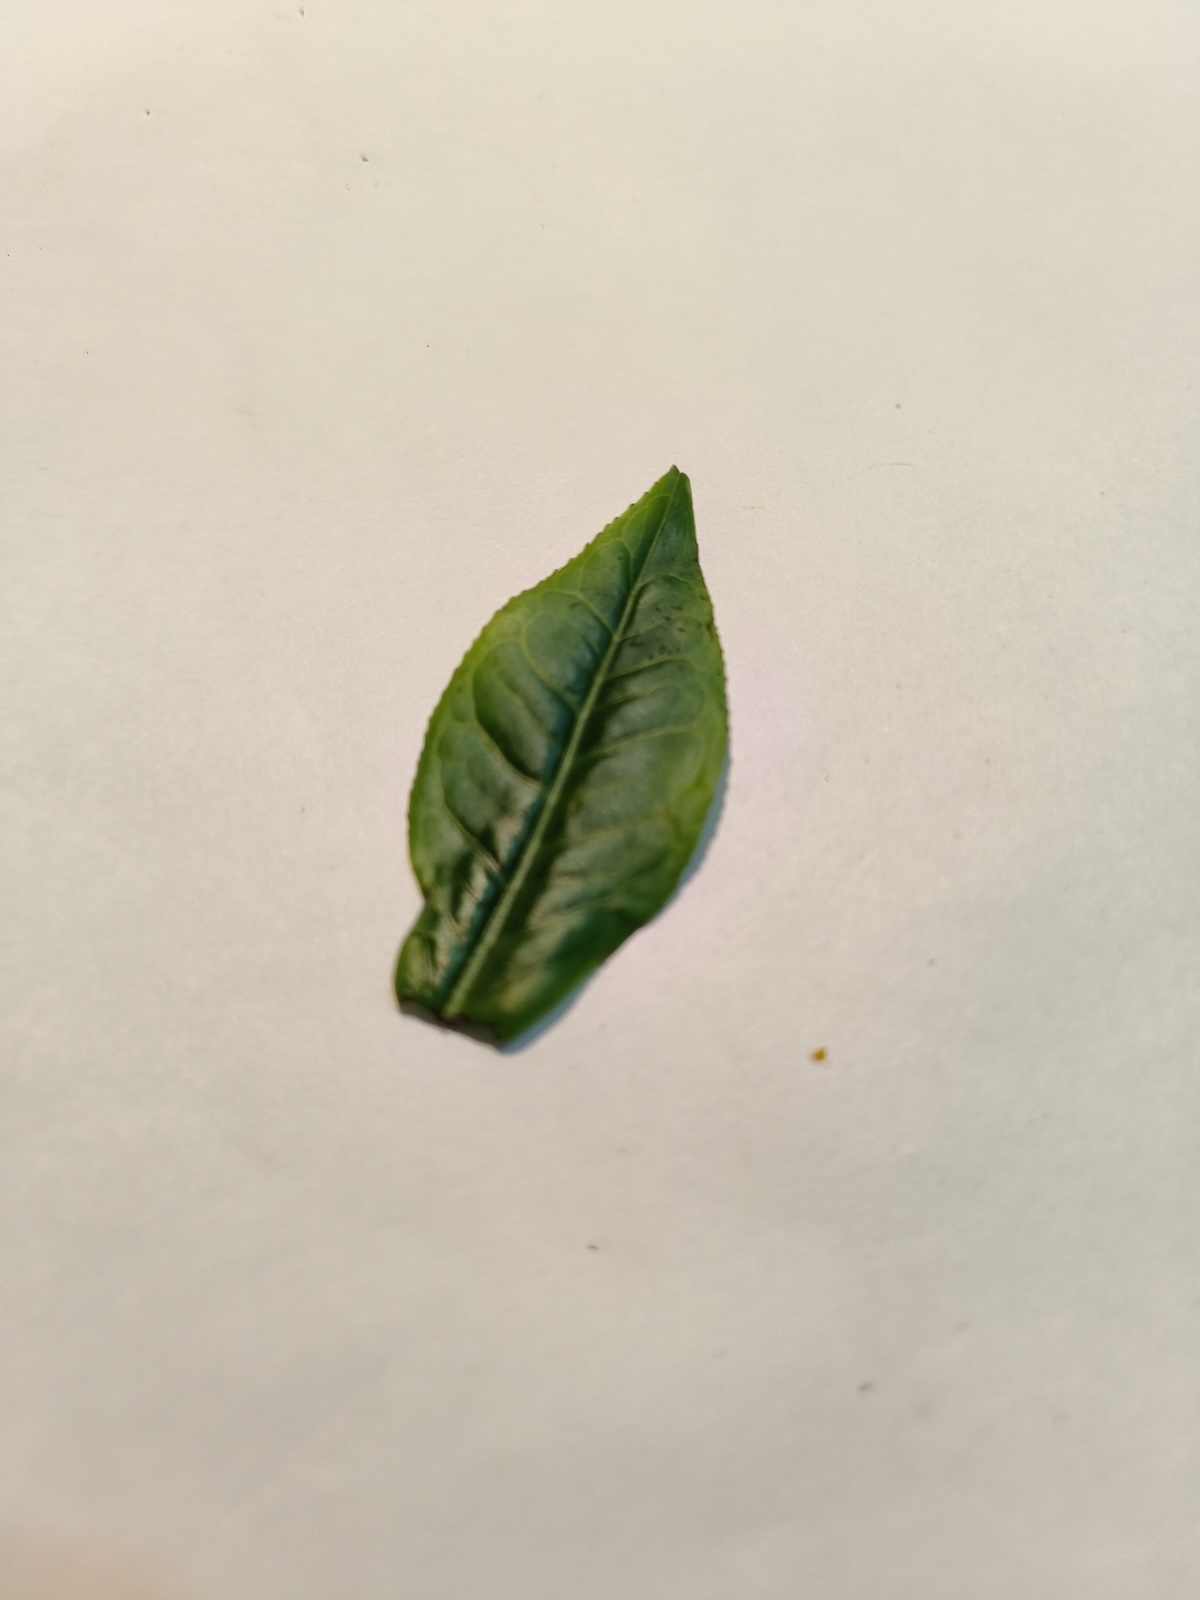
Label: Healthy leaf